Second Battle of Fort Wagner

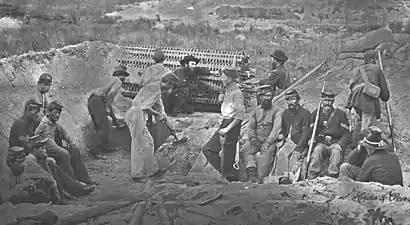
Sappers of the 1st New York engineer regiment digging a sap with sap rollers towards the fortifications of Fort Wagner, September 1863

The assault began at 7:45 p.m. and was conducted in three movements. The 54th Massachusetts attacked to the west upon the curtain of Wagner, with the remainder of General Strong's brigade and Colonel Putnam's brigade attacking the seaward salient on the south face. As the assault commenced and bombardment subsided, the men of the 1st South Carolina Artillery, Charleston Battalion, and 51st North Carolina Infantry took their positions. The 31st North Carolina, which had been completely captured during the battle of Roanoke Island and later exchanged, remained in the bombproof shelter and did not take its position in the southeast bastion. When the 54th Massachusetts reached about 150 yards from the fort, the defenders opened up with cannon and small arms, tearing through their ranks. The 51st North Carolina delivered a direct fire into them, as the Charleston Battalion fired into their left. The 54th managed to reach the parapet, but after a fierce struggle, including hand-to-hand combat, they were forced back. The 6th Connecticut continued the assault at the weakest point, the southeast, where the 31st had failed to take its position. General Taliaferro quickly rounded up some soldiers to take the position, while the 51st North Carolina and Charleston Battalion fired obliquely into the assailants. Behind the 6th Connecticut, the 48th New York also successfully reached the slopes of the bastion. The remainder of Strong's brigade did not reach that far, as three of the defending howitzers were now in action and firing canister into their flanks, bringing them to a halt. Colonel Putnam quickly brought up his brigade, but only about 100 or 200 men from the 62nd and 67th Ohio reached the bastion. The Confederates attempted to counter-attack twice, but were beaten back after having the officers leading the charge shot down. As the Union assault continued to crumble, due to lack of reinforcements from General Stevenson, Taliaferro was reinforced by the 32nd Georgia Infantry, which had been transported to the island by Brigadier General Johnson Hagood. The fresh troops swept over the bastion, killing or capturing the rest of the Union troops that remained.